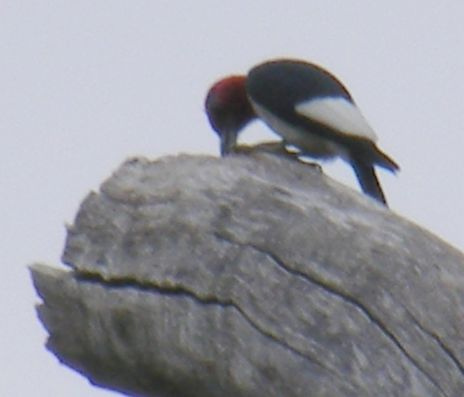
a medium bird with black and white feathers.
the bird has a white belly and black striped wings with a red head.
a smaller bird with a white under belly, black and white wing and tail feathers, and a short flat bill.
this bird has a red crown and head, but its belly and breast are white along with its secondaries, all with a black back and tail.
this bird has a red crown and nape and white belly and tips of wings, the rest is dark gray.
this bird is black with white and has a long, pointy beak.
this is a mostly black and white bird with a red head.
this particular bird has a belly that is white with a red heada black bodied bird with white wing tips and a patch of red upon the crown.
a large and round bird with a black and white body.
Species: Red Headed Woodpecker